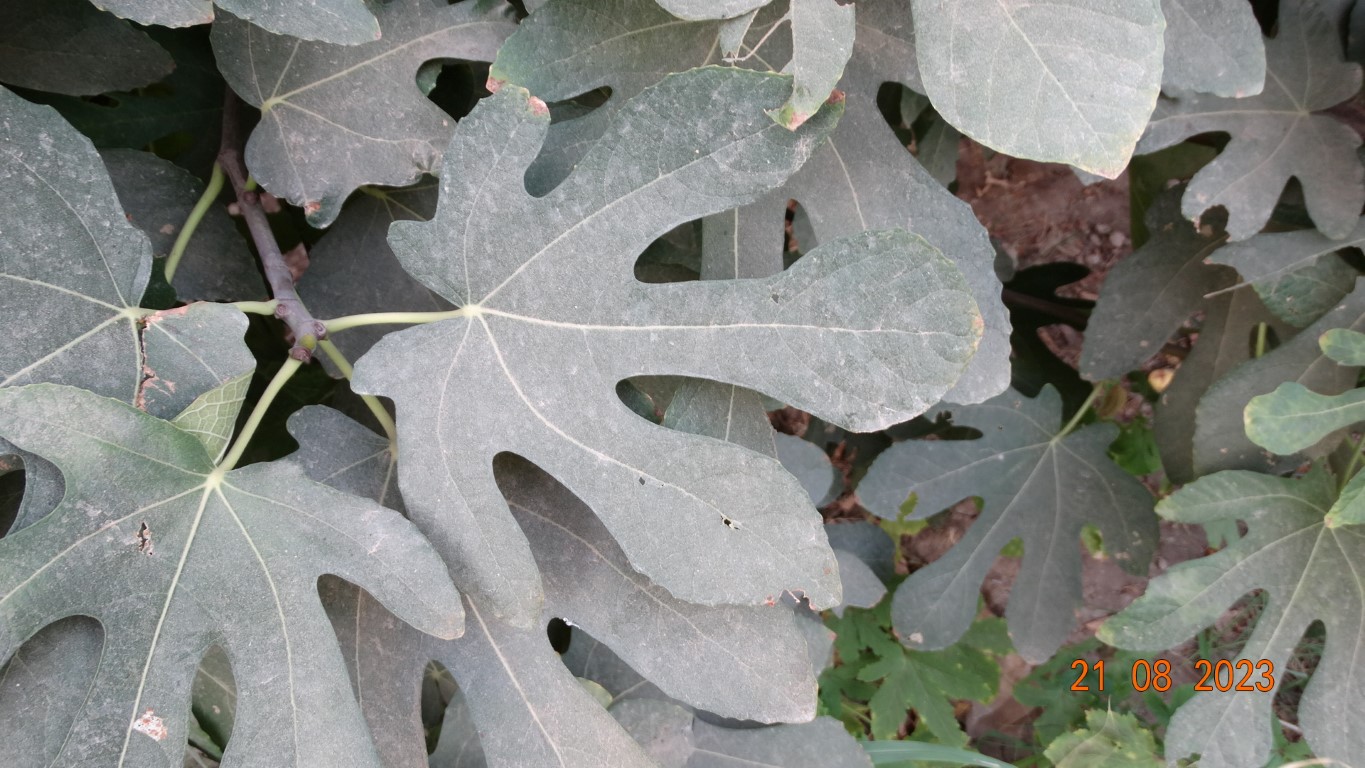
Label: infected